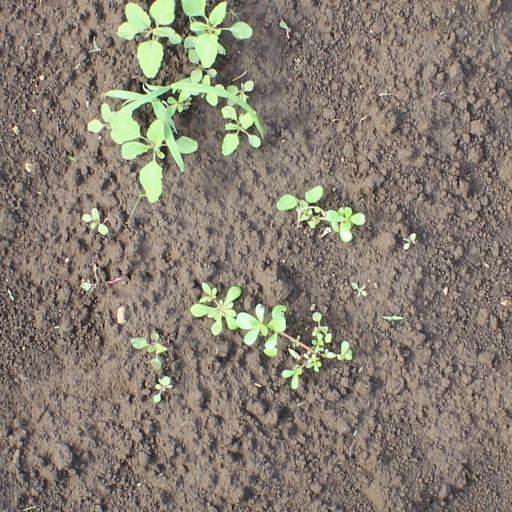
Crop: soybean